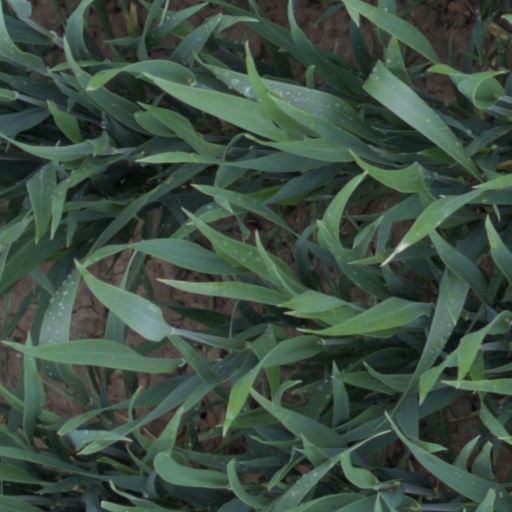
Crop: wheat